(90568) 2004 GV9

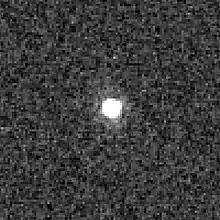
Hubble Space Telescope image of , taken in March 2010

' (provisional designation ') is a trans-Neptunian object that was discovered on April 13, 2004 by NEAT. It has been listed as a cubewano by the Minor Planet Center. It was discovered on 13 April 2004 by NEAT. It has been observed forty-seven times, with precovery images back to 1954. The object has an orbital period of 273.88 years. Its maximum distance from the Sun (aphelion) is 45.62 AU, and its closest (perihelion) is 38.7 AU. It has an inclination of 21.9718° and an eccentricity of 0.082.